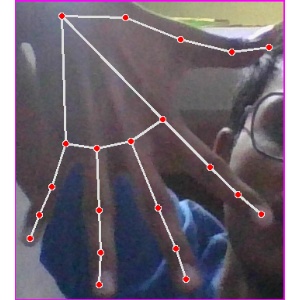
अक्षर: ढ